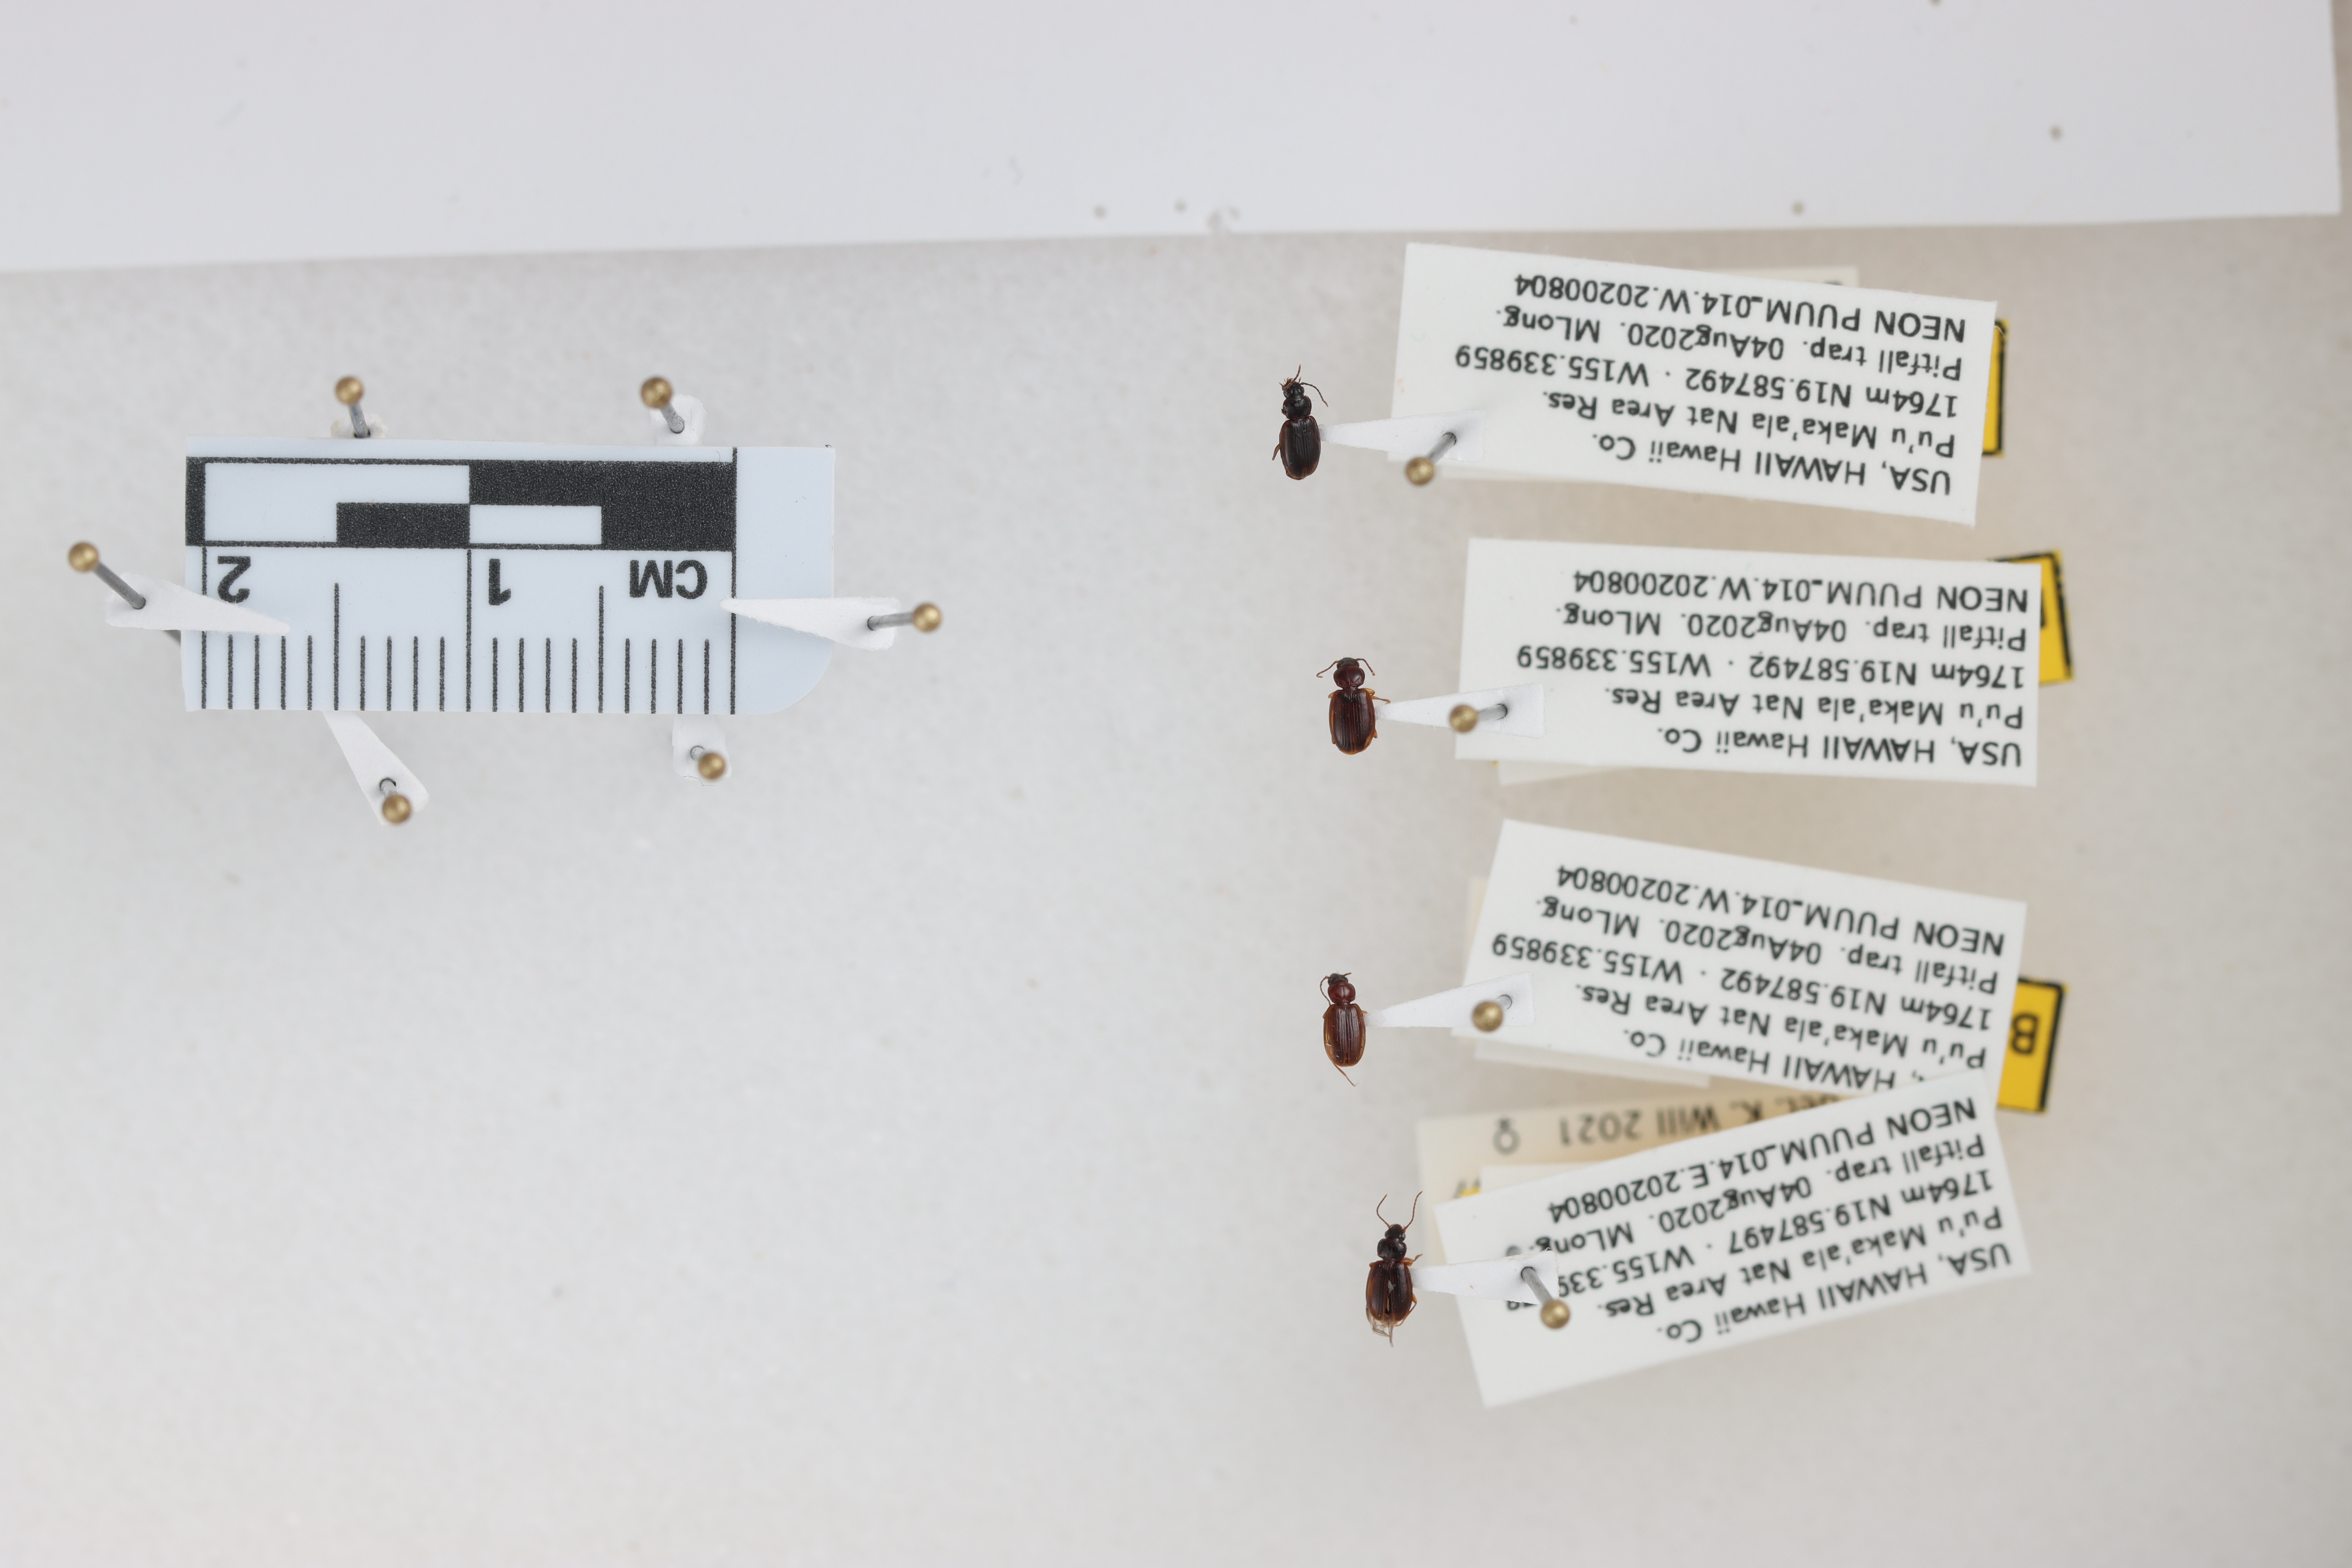
Beetle 1 — elytra length: 0.22 cm, elytra max width: 0.155 cm, basal pronotum width: 0.082 cm

Beetle 2 — elytra length: 0.236 cm, elytra max width: 0.173 cm, basal pronotum width: 0.09 cm

Beetle 3 — elytra length: 0.23 cm, elytra max width: 0.157 cm, basal pronotum width: 0.075 cm

Beetle 4 — elytra length: 0.222 cm, elytra max width: 0.166 cm, basal pronotum width: 0.082 cm